Arčelca

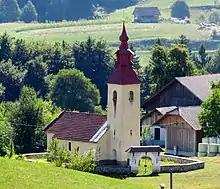
Saint Mary Magdalene Church

The local church is dedicated to Mary Magdalene and belongs to the Parish of Sela pri Šumberku. It is a medieval building that was greatly remodelled in the Baroque style in the second half of the 17th century.